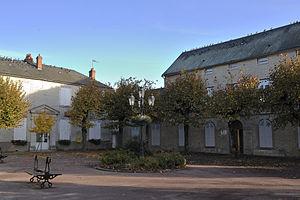
Place du Vieux Marché, Outarville, Loiret, France
Outarville est une commune française située dans le département du Loiret en région Centre-Val de Loire.